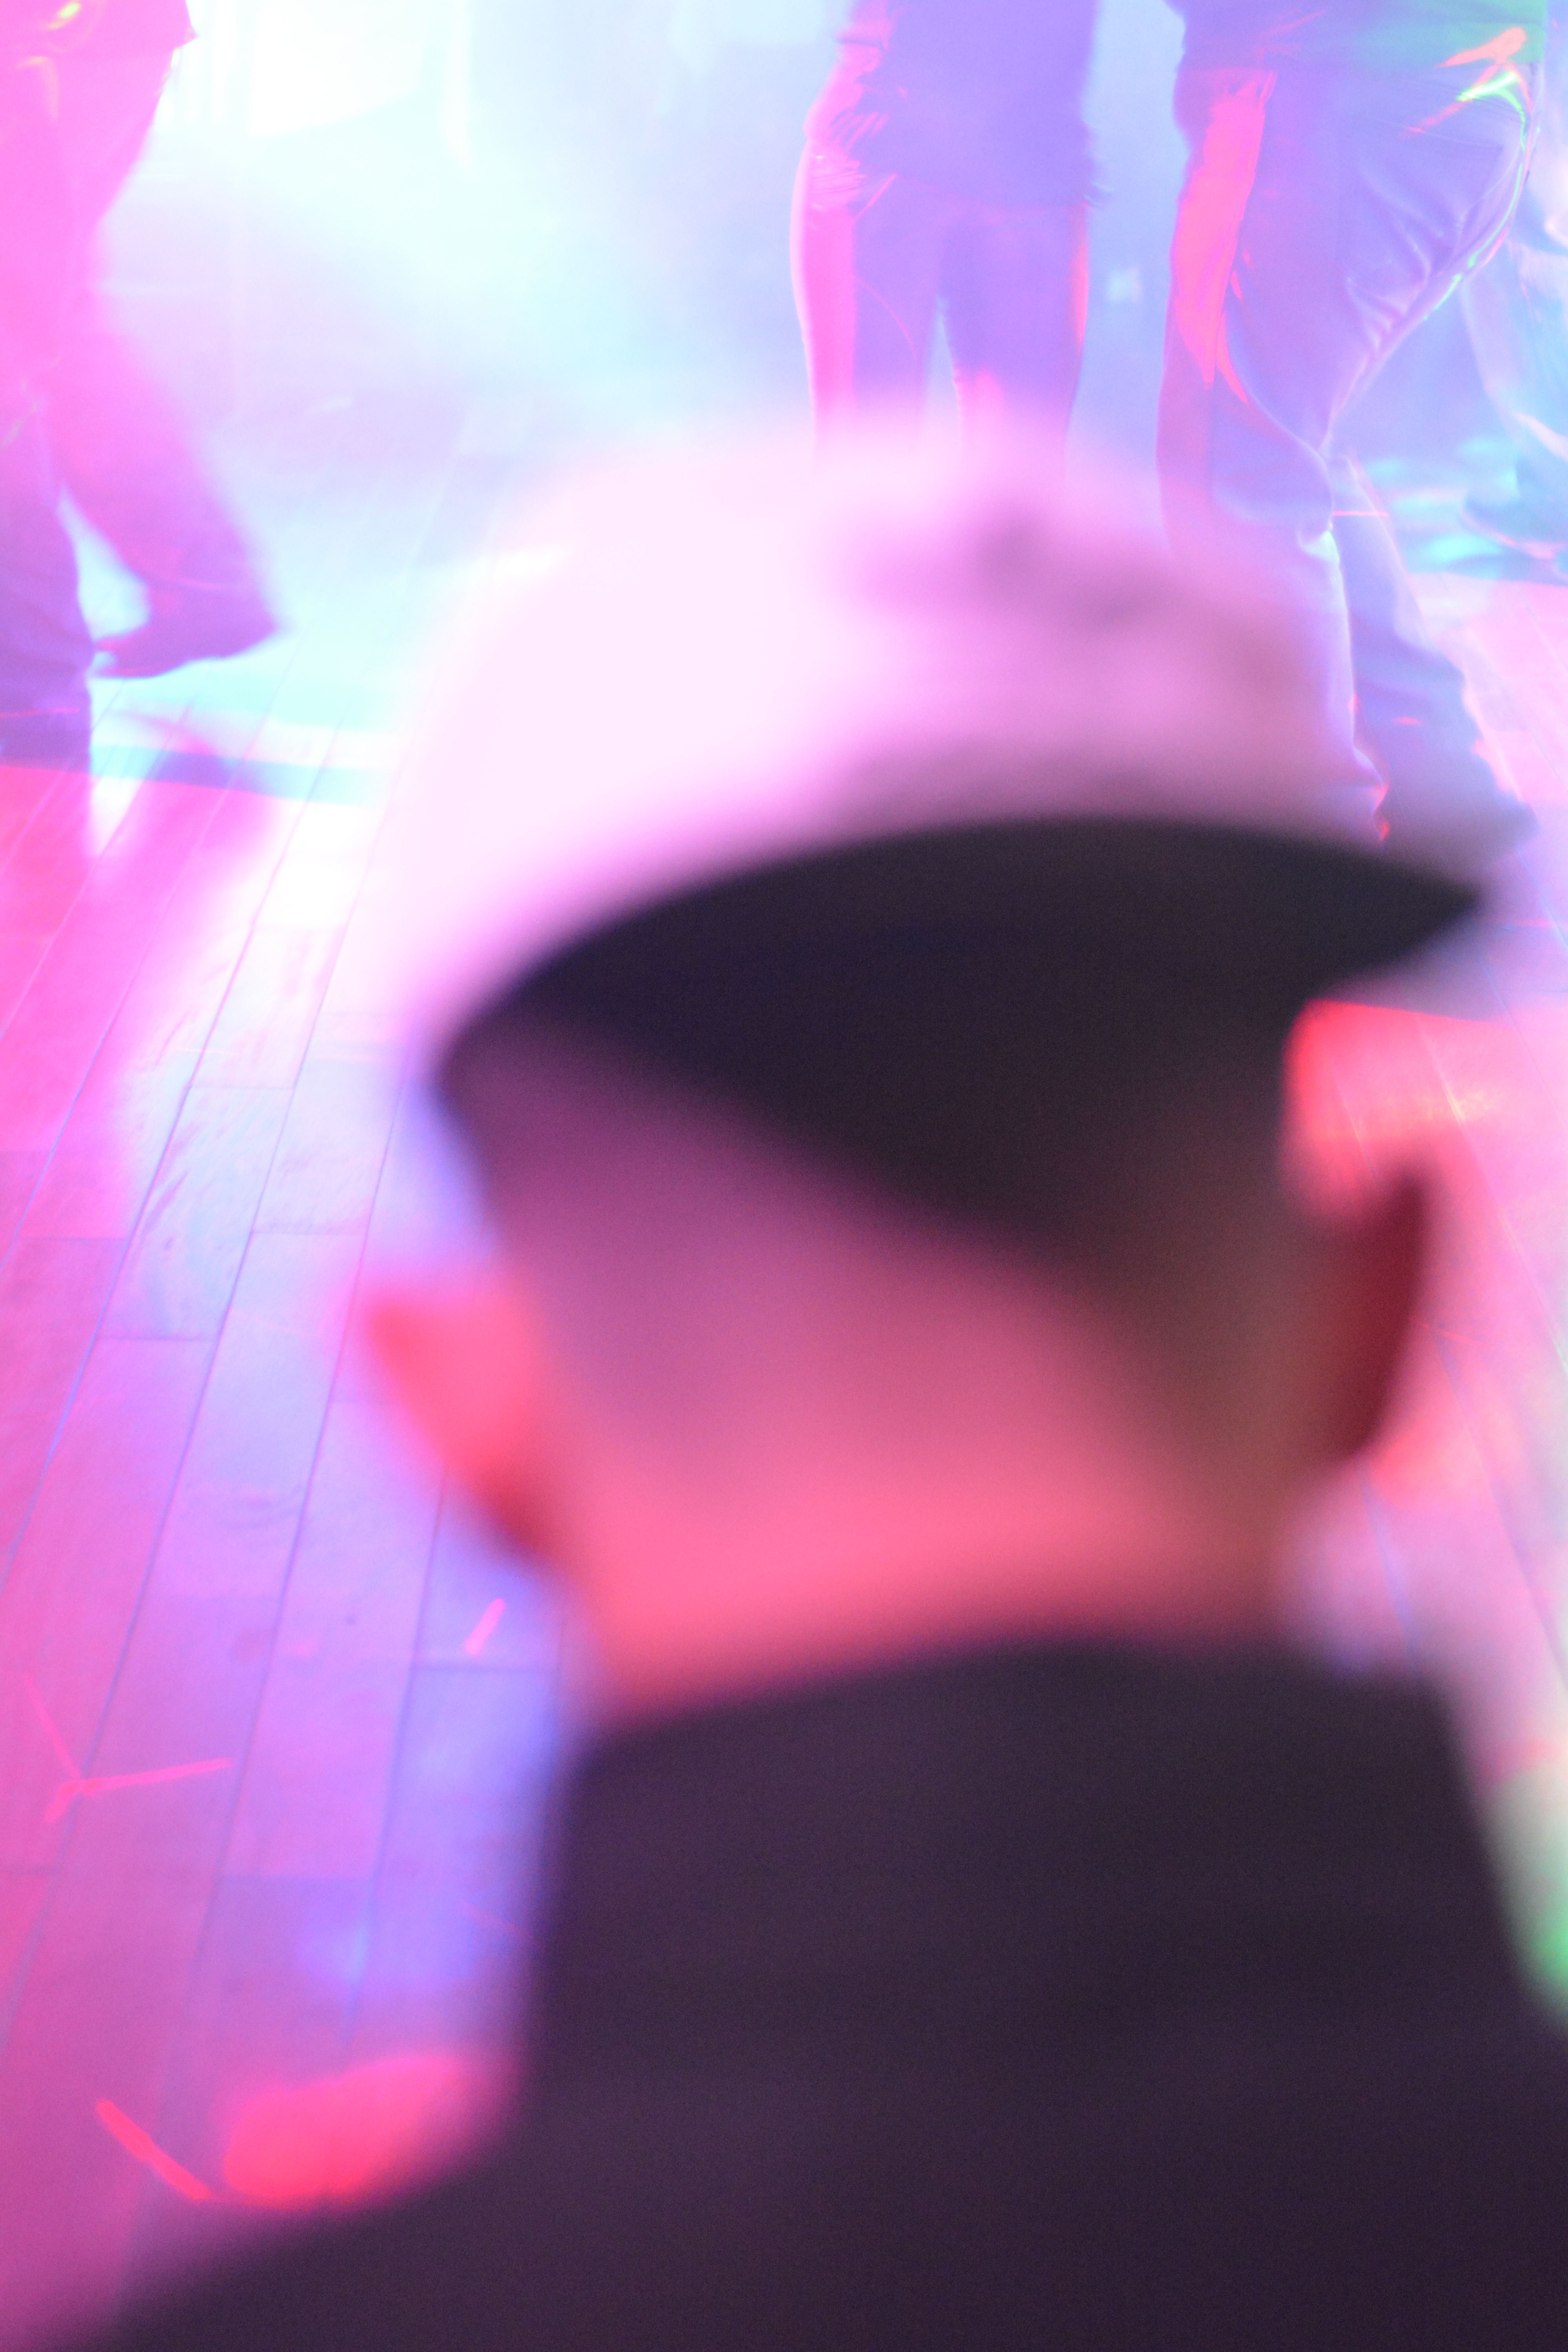
hand, light, photography, flower, purple, petal, reflection, red, color, darkness, blue, pink, close up, shape, macro photography, computer wallpaper